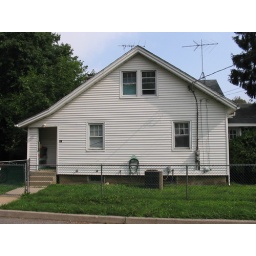
side of house not even bothering to get sleeping portch in frame